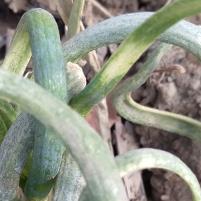
Crop: Onion
Condition: virosis-d